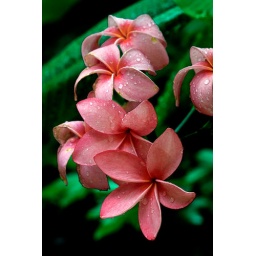
These red flowers were in one of the Greenhouses at the Botanical Gardens in San Antonio, TX